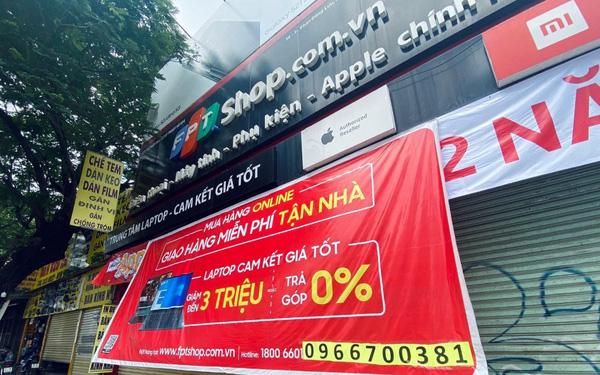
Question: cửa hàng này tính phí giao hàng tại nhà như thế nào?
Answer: cửa hàng này giao hàng miễn phí tại nhà